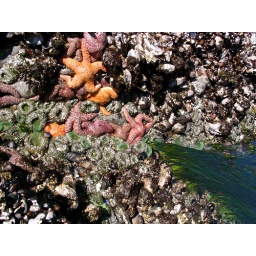
Ochre sea stars, mussels, giant green anemones, barnacles, brown algae, and eelgrass on the rocks in Cox Bay.August 2005.